Limehouse Basin

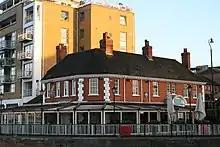
Old Customs House, now a Gordon Ramsay gastropub

The railway continued to carry passengers until 1922 and goods until 1964, when it was abandoned, and was in danger of demolition, but its "fine" arches (by Robert Stephenson and George Bidder) were preserved as a listed building; today, they are used by the Docklands Light Railway.